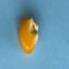
Maize quality: Good